Sidney Gardiner

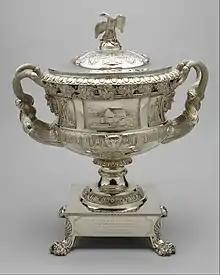
Presentation vase for DeWitt Clinton by Fletcher & Gardiner, 1824

Sidney Gardiner (July 23, 1787 - May 1827) was an American silversmith and merchant, active in Boston and Philadelphia. His firm of Fletcher & Gardiner was nationally renowned.